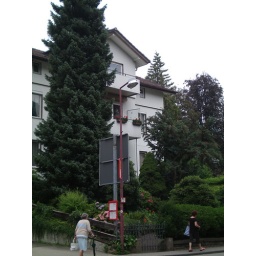
Traditional German house on main street in Bad Herrenalb.